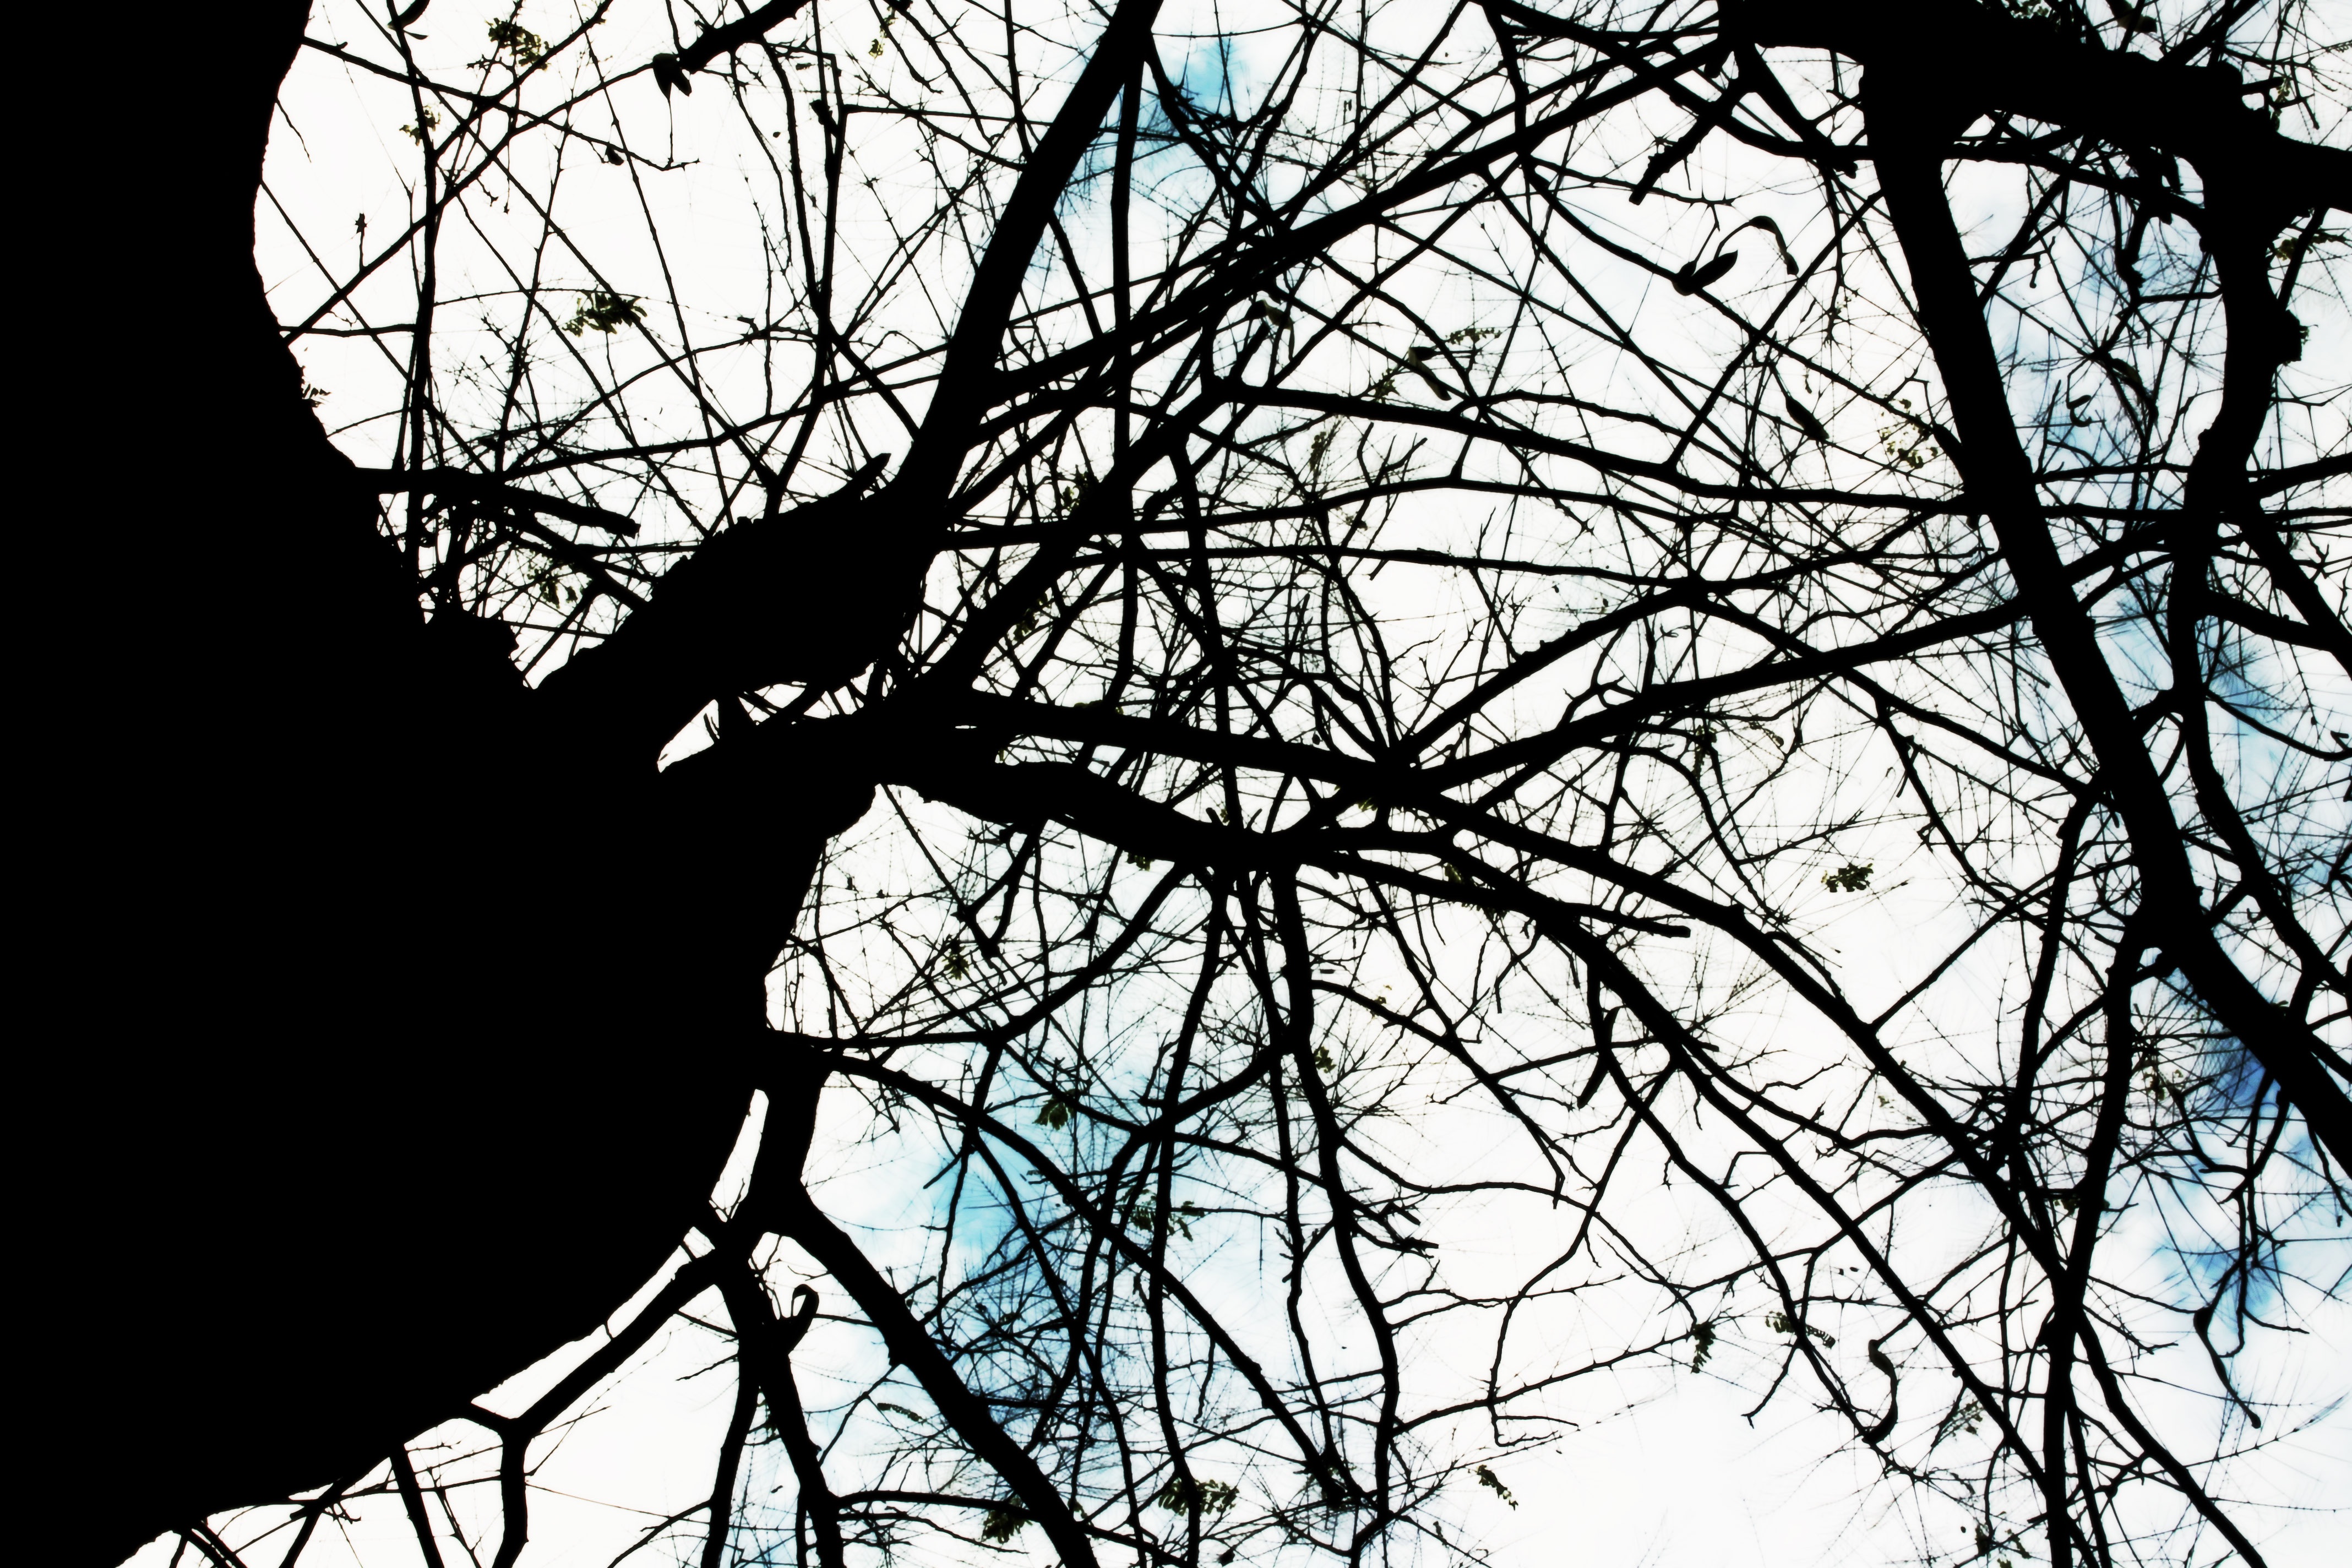
tree, branch, black and white, plant, line, monochrome, twig, monochrome photography, woody plant